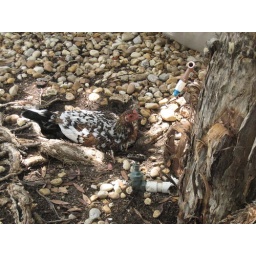
this chicken was nesting in among the rocks in a planter in Mallory Square. She'd dug a shallow bowl in the dirt.